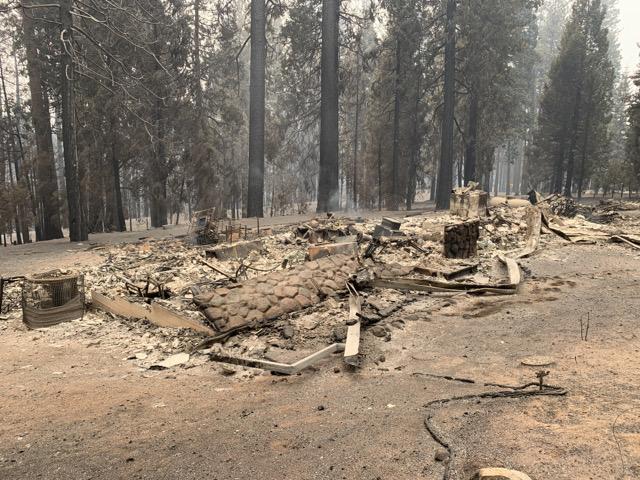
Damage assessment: destroyed